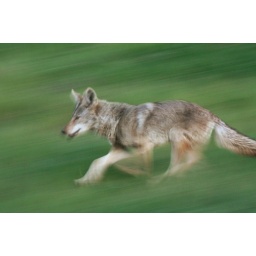
Just as I was heading in for the night, the alpha male came running by.